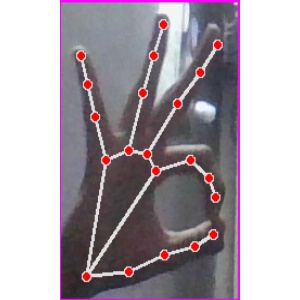
अक्षर: ण